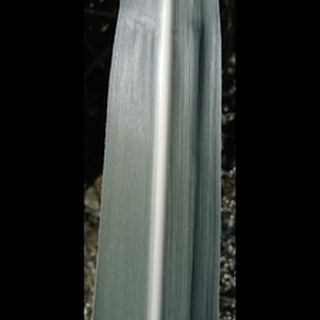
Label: healthy_sugarcane